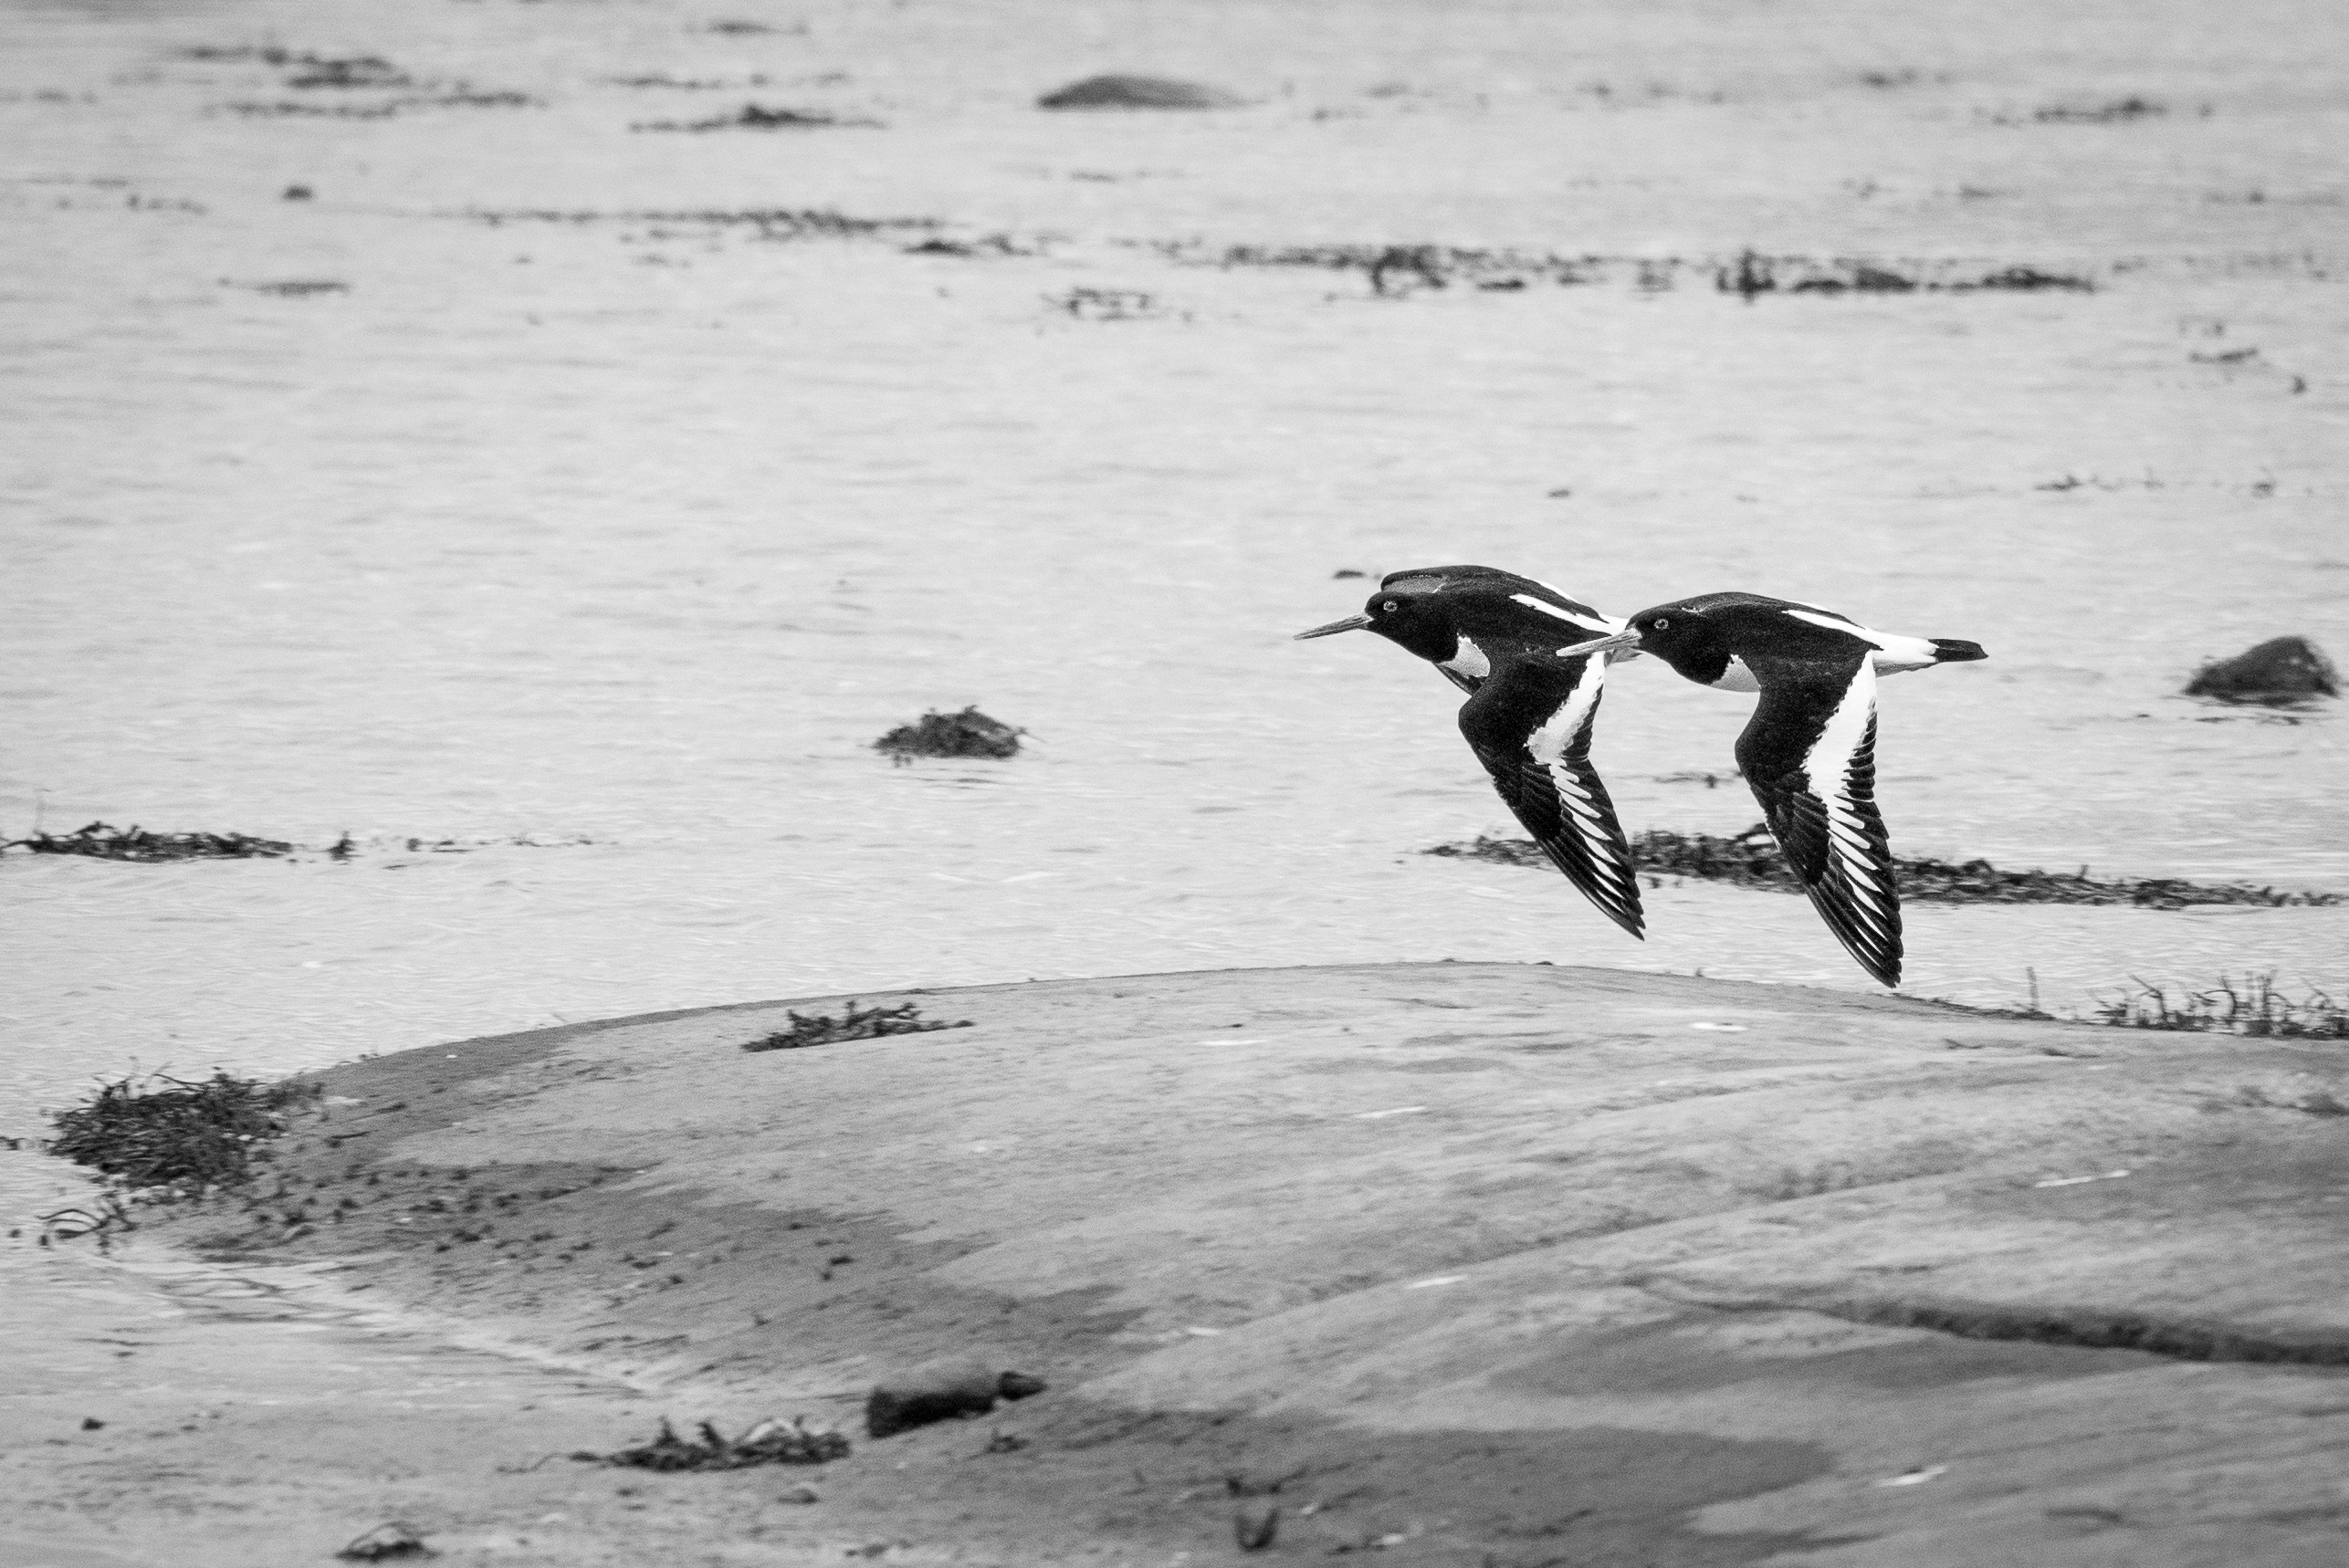
sea, nature, outdoor, sand, wilderness, bird, black and white, white, dog, animal, flying, daytime, wildlife, wild, black, monochrome, sunny, day, feathered, monochrome photography, dog like mammal